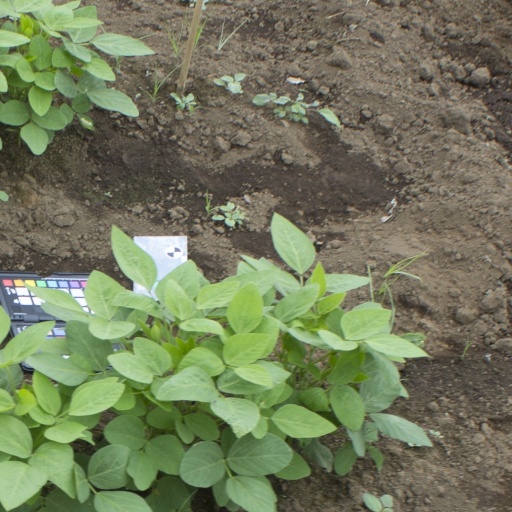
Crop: soybean